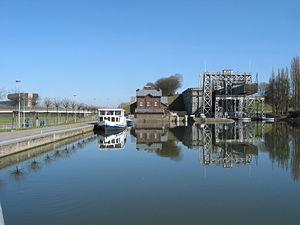
Thieu (Belgique) le vieil ascenseur hydraulique à bateaux numéro 4 et l'ascenceur funiculaire de ""Strépy-Thieu"".
Thieu est une section de la ville belge du Rœulx, située en Wallonie dans la province de Hainaut.